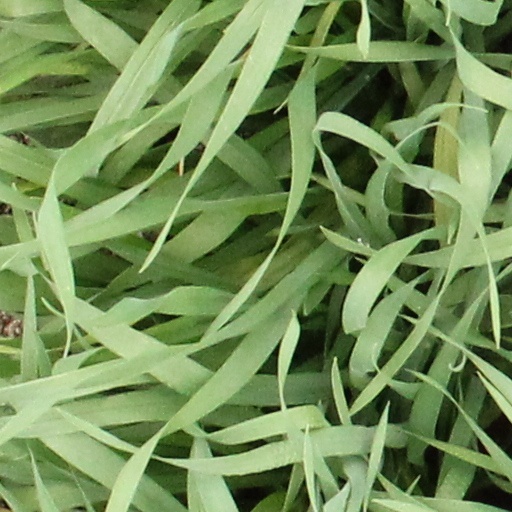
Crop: wheat